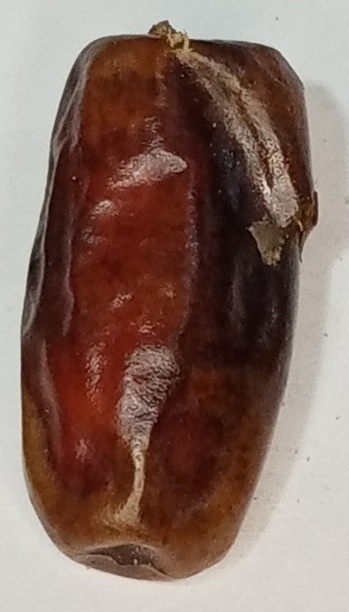
Variety: gajar
Size: small
Grade: grade-2